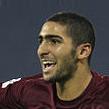
Age: 18